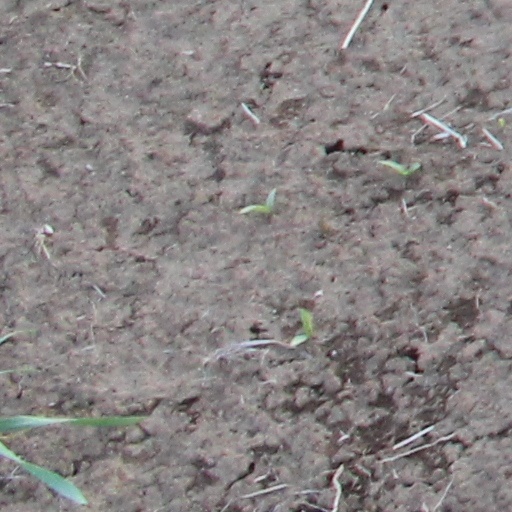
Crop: wheat